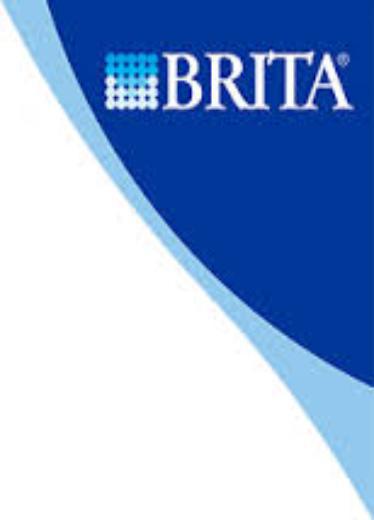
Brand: brita
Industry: Necessities